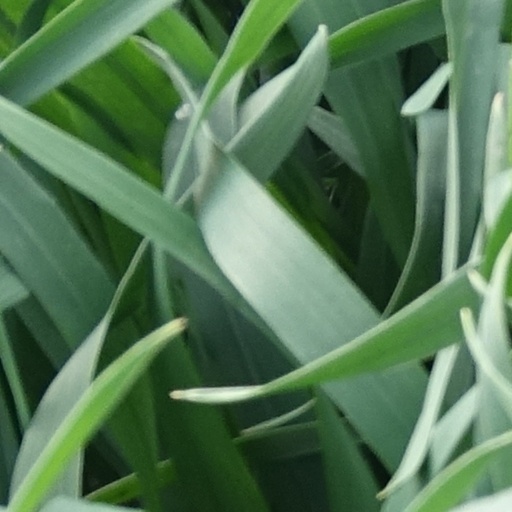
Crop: wheat